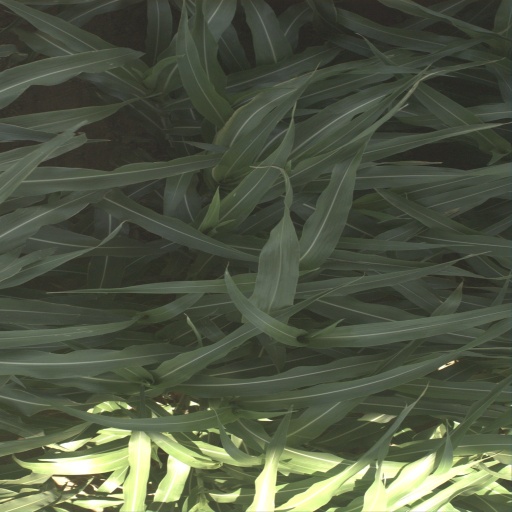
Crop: sorghum